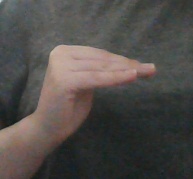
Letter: haa